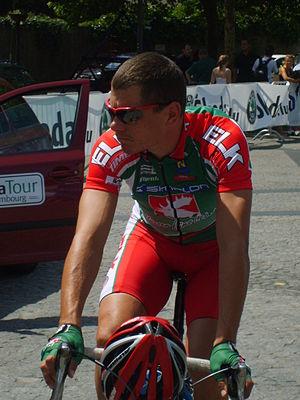
Tomáš Konečný est un ancien coureur cycliste tchèque né le 11 octobre 1973 à Olomouc. Il est passé professionnel en 1996 au sein de l'équipe Husqvarna-ZVVZ. Il mesure 1,78 m pour 68 kg. Son principal fait d'armes est un succès d'étape sur le Tour d'Espagne en 2001 qu'il termina à une honorable 16ᵉ place. Il a aussi terminé neuvième du championnat du monde sur route en 2001 et sixième de Milan-San Remo en 2002. Il est actuellement directeur sportif de l'équipe SKC Tufo Prostějov.